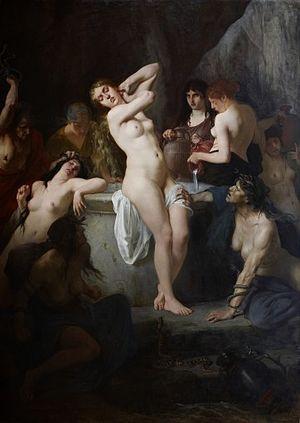
Dans la mythologie grecque, les Danaïdes sont les cinquante filles du roi Danaos. Elles accompagnent leur père à Argos, terre de leur aïeule la nymphe Io, quand il fuit ses neveux, les cinquante fils de son frère Égyptos. Après avoir proposé une réconciliation, elles épousent leurs cousins, mais leur père apprend que ces derniers veulent les tuer. Il alerte ses filles qui s'arment et les massacrent lors des noces. Les Danaïdes sont condamnées, aux Enfers, à remplir sans fin un tonneau troué.